History of Hungary before the Hungarian conquest

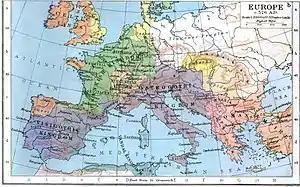
Europe in 526

The Roman Empire subdued the Pannonians, Dacians, Celts and other peoples in this territory. The territory west of the Danube was conquered by the Roman Empire between 35 and 9 BC, and became a province of the Roman Empire under the name of Pannonia. The easternmost parts of present-day Hungary were later (106 AD) organized as the Roman province of Dacia (lasting until 271). The territory between the Danube and the Tisza was inhabited by the Sarmatian Iazyges between the 1st and 4th centuries AD, or even earlier (earliest remains have been dated to 80 BC). Roman Emperor Trajan officially allowed the Iazyges to settle there as confederates. The remaining territory was in Thracian (Dacian) hands. In addition, the Vandals settled on the upper Tisza in the second half of the 2nd century AD.